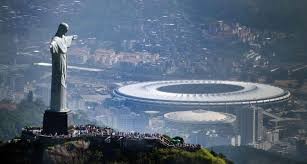
Landmark: Christ the Reedemer